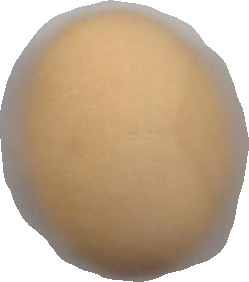
Variety: Dega